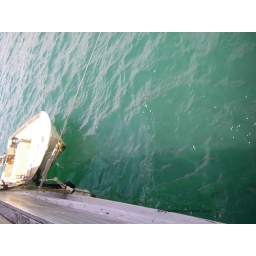
Butterfly fish in the water below the yachts